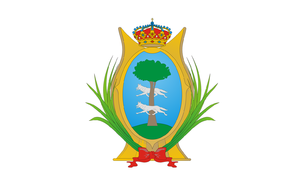
Le Durango est un État du Mexique situé au nord-est du centre du pays. Entouré par les États de Chihuahua, Zacatecas, Coahuila, Nayarit, Jalisco et Sinaloa, l'État du Durango occupe une superficie de 119 648 km².